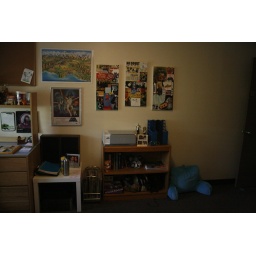
One wall. Bookshelf included in the room, white table not included.